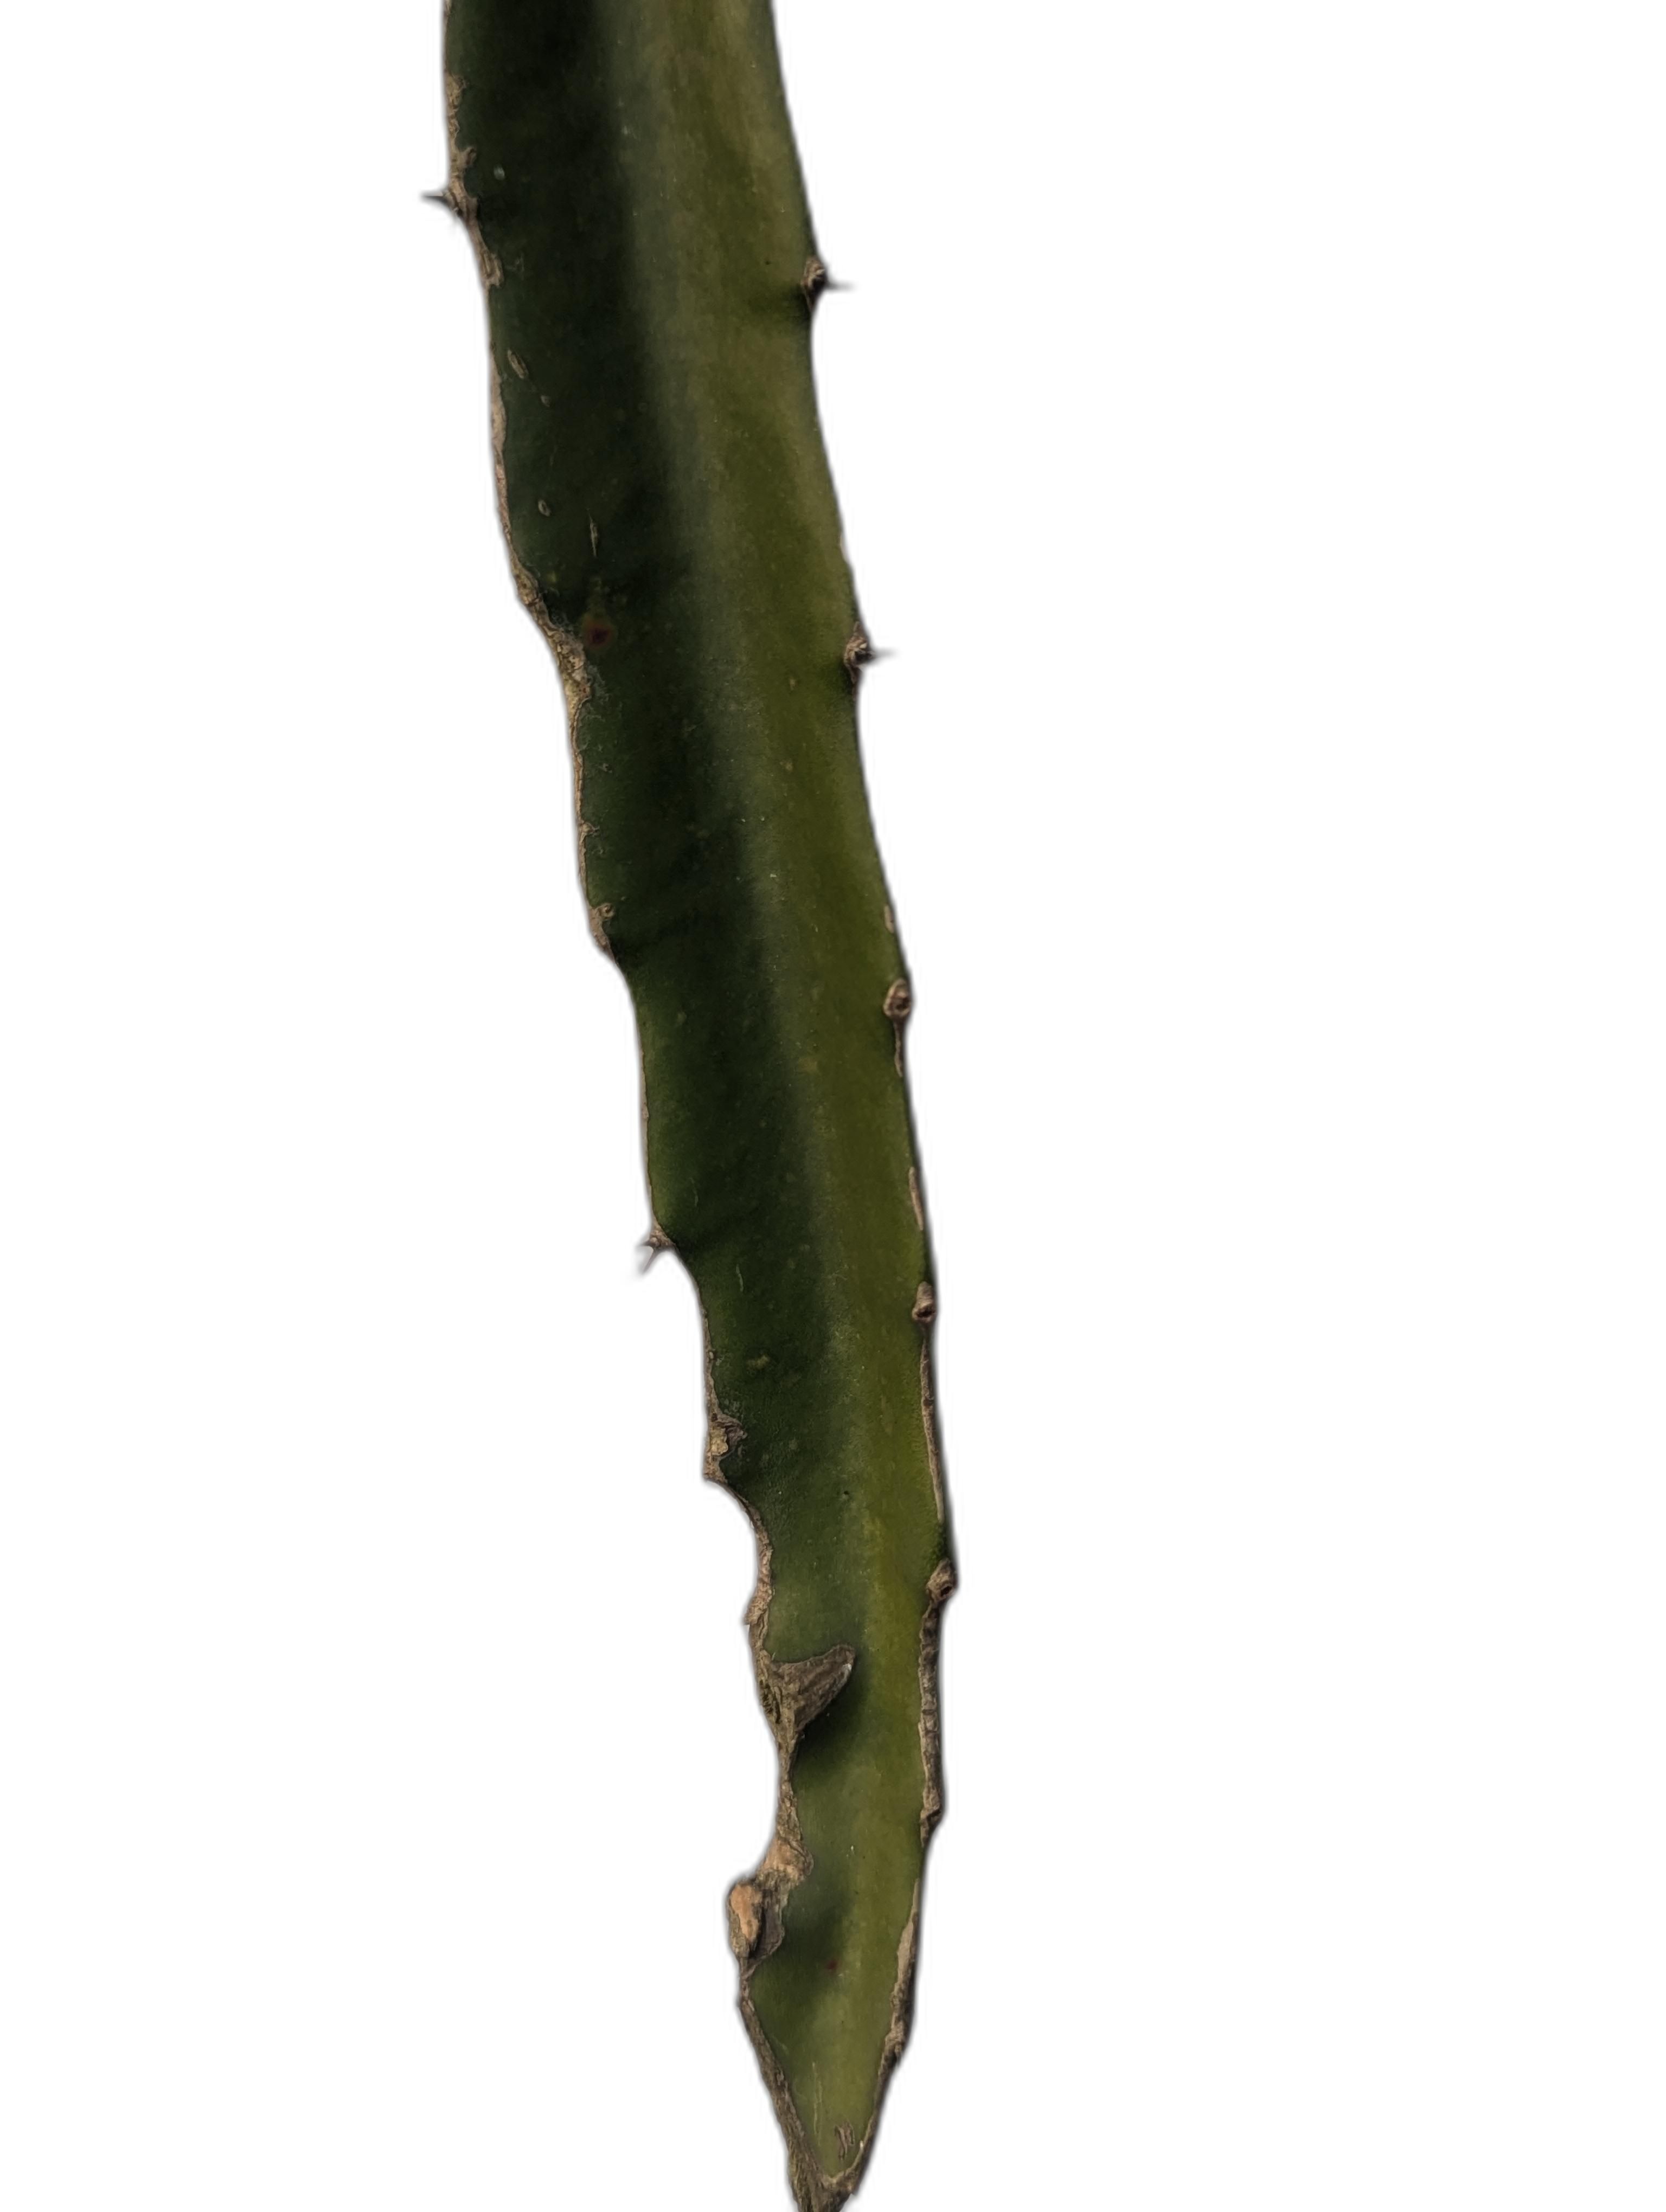
Label: Good leaf